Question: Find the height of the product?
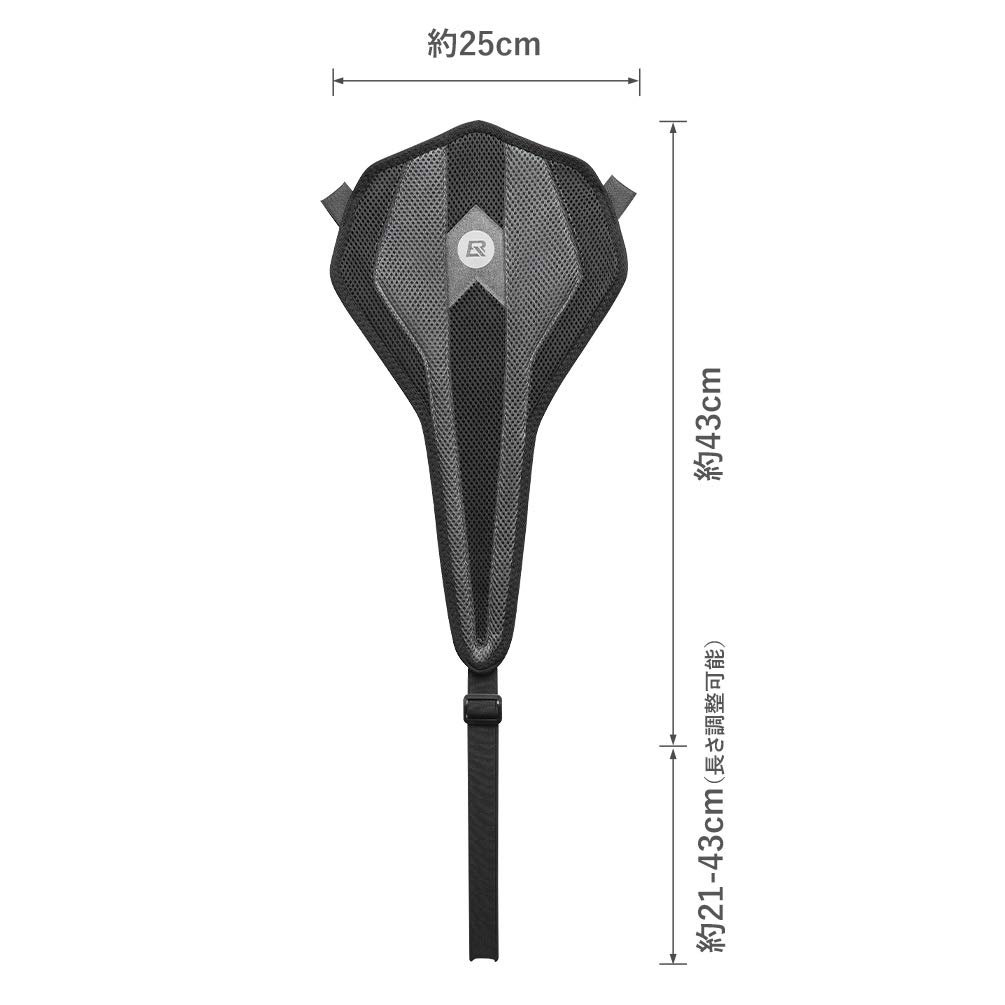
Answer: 43.0 centimetre